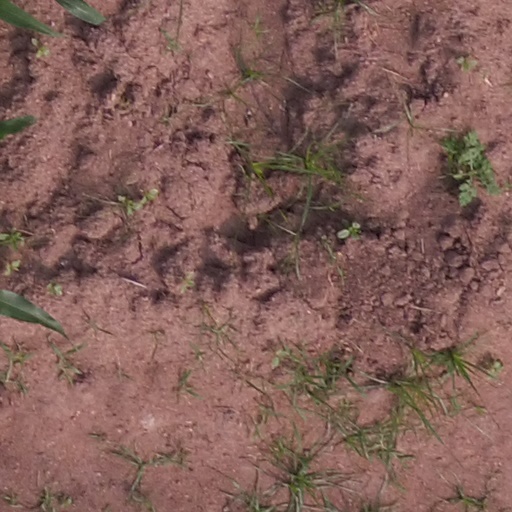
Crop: maize; corn